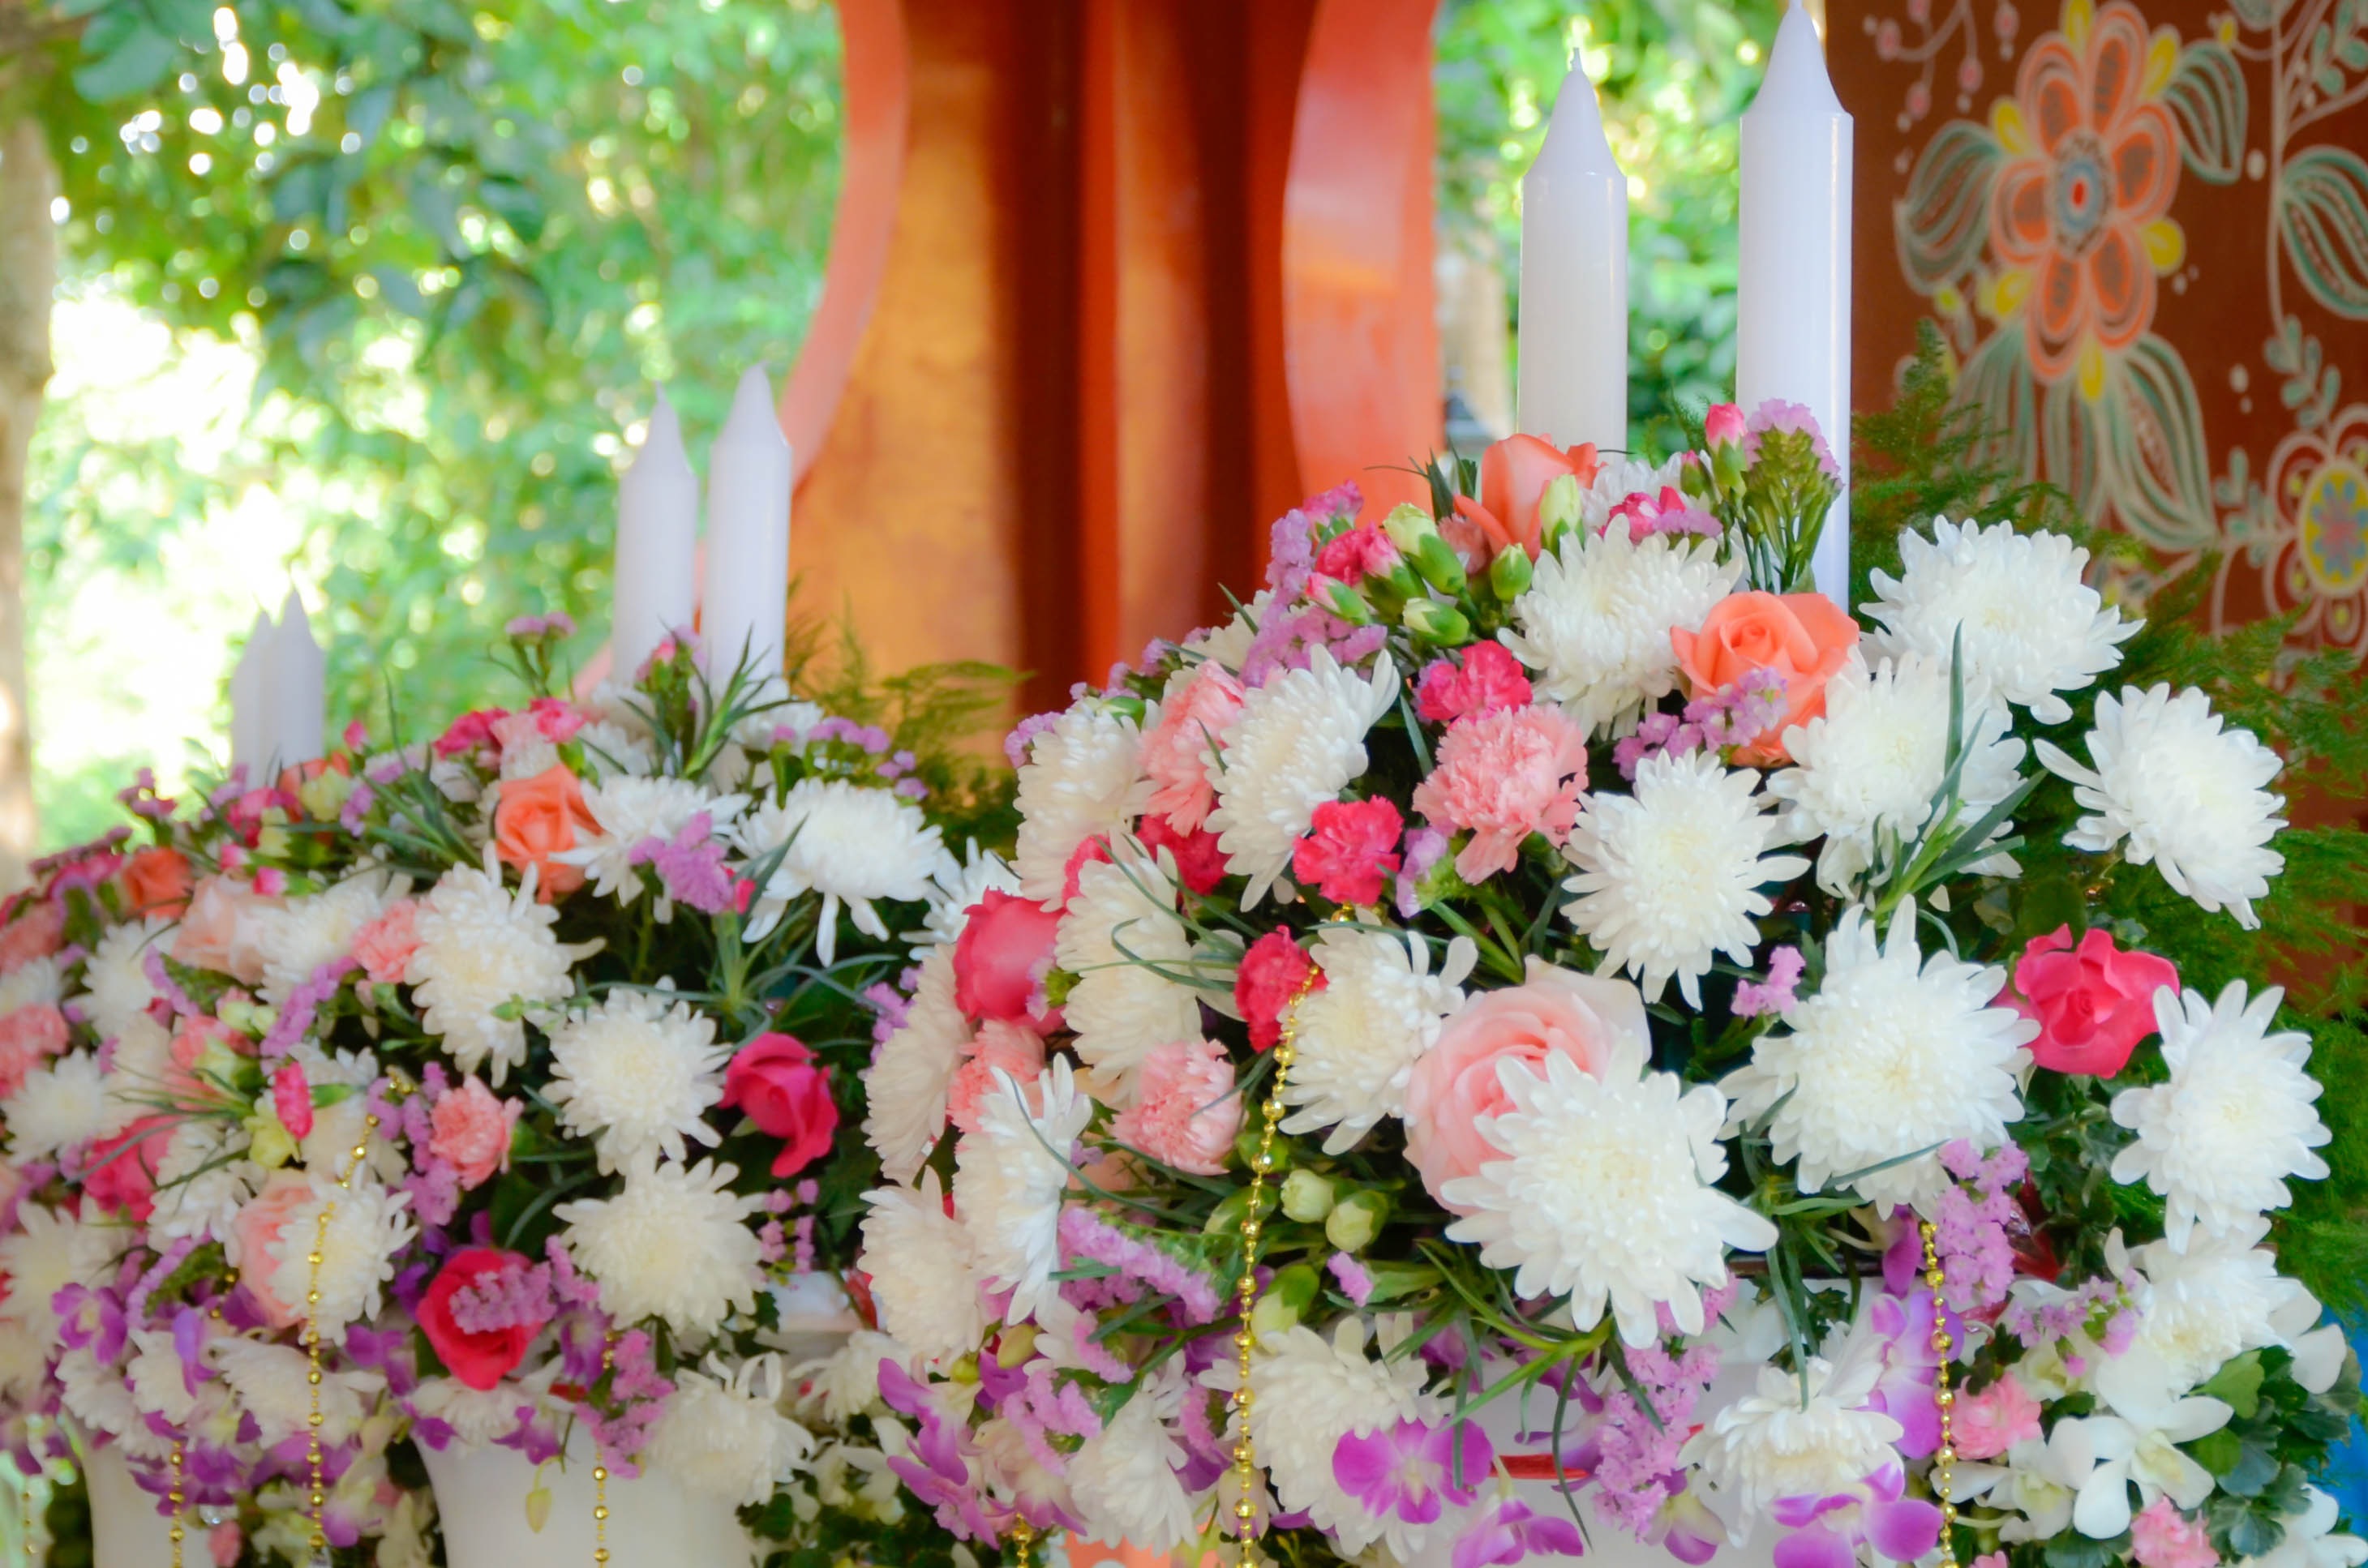
nature, blossom, plant, flower, purple, petal, summer, floral, spring, green, botany, garden, pink, flora, background, gardening, shrub, beauty, floristry, flowering plant, flower bouquet, floral design, land plant, flower arranging